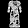
Label: Dress